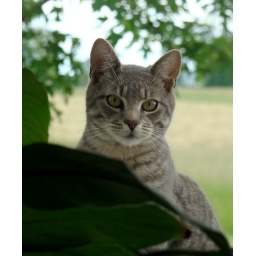
cat in the window